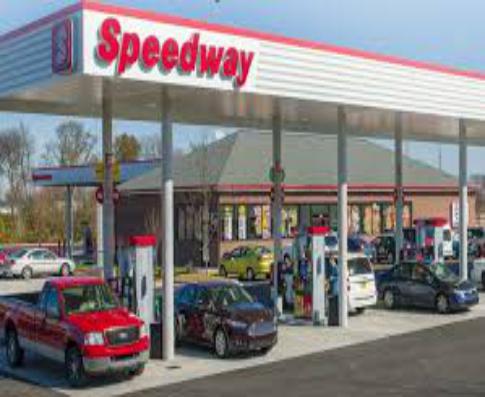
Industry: Transportation